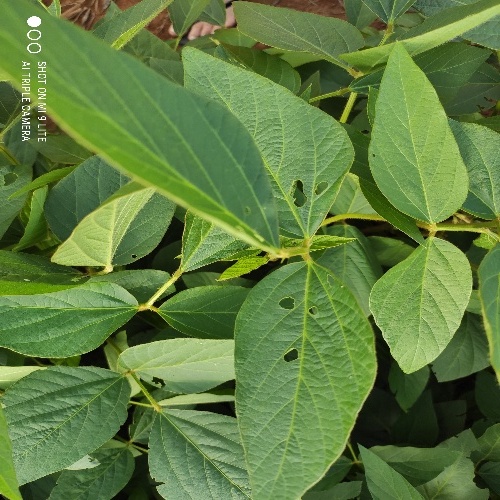
Label: Diabrotica_speciosa